Oakwood Cemetery (Syracuse, New York)

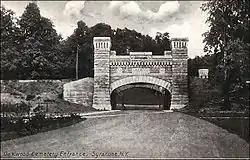
Oakwood Cemetery – 1909

Oakwood Cemetery is a historic cemetery located in Syracuse, New York. It was designed by Howard Daniels and built in 1859. Oakwood Cemetery was created during a time period in the nineteenth century when the rural cemetery was becoming a distinct landscape type, and is a good example of this kind of landscape architecture.